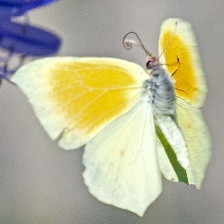
Species: CLEOPATRA
Butterfly family (ImageNet category): sulphur_butterfly